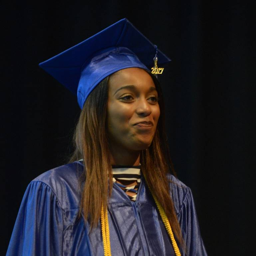
images from the graduation at the school .